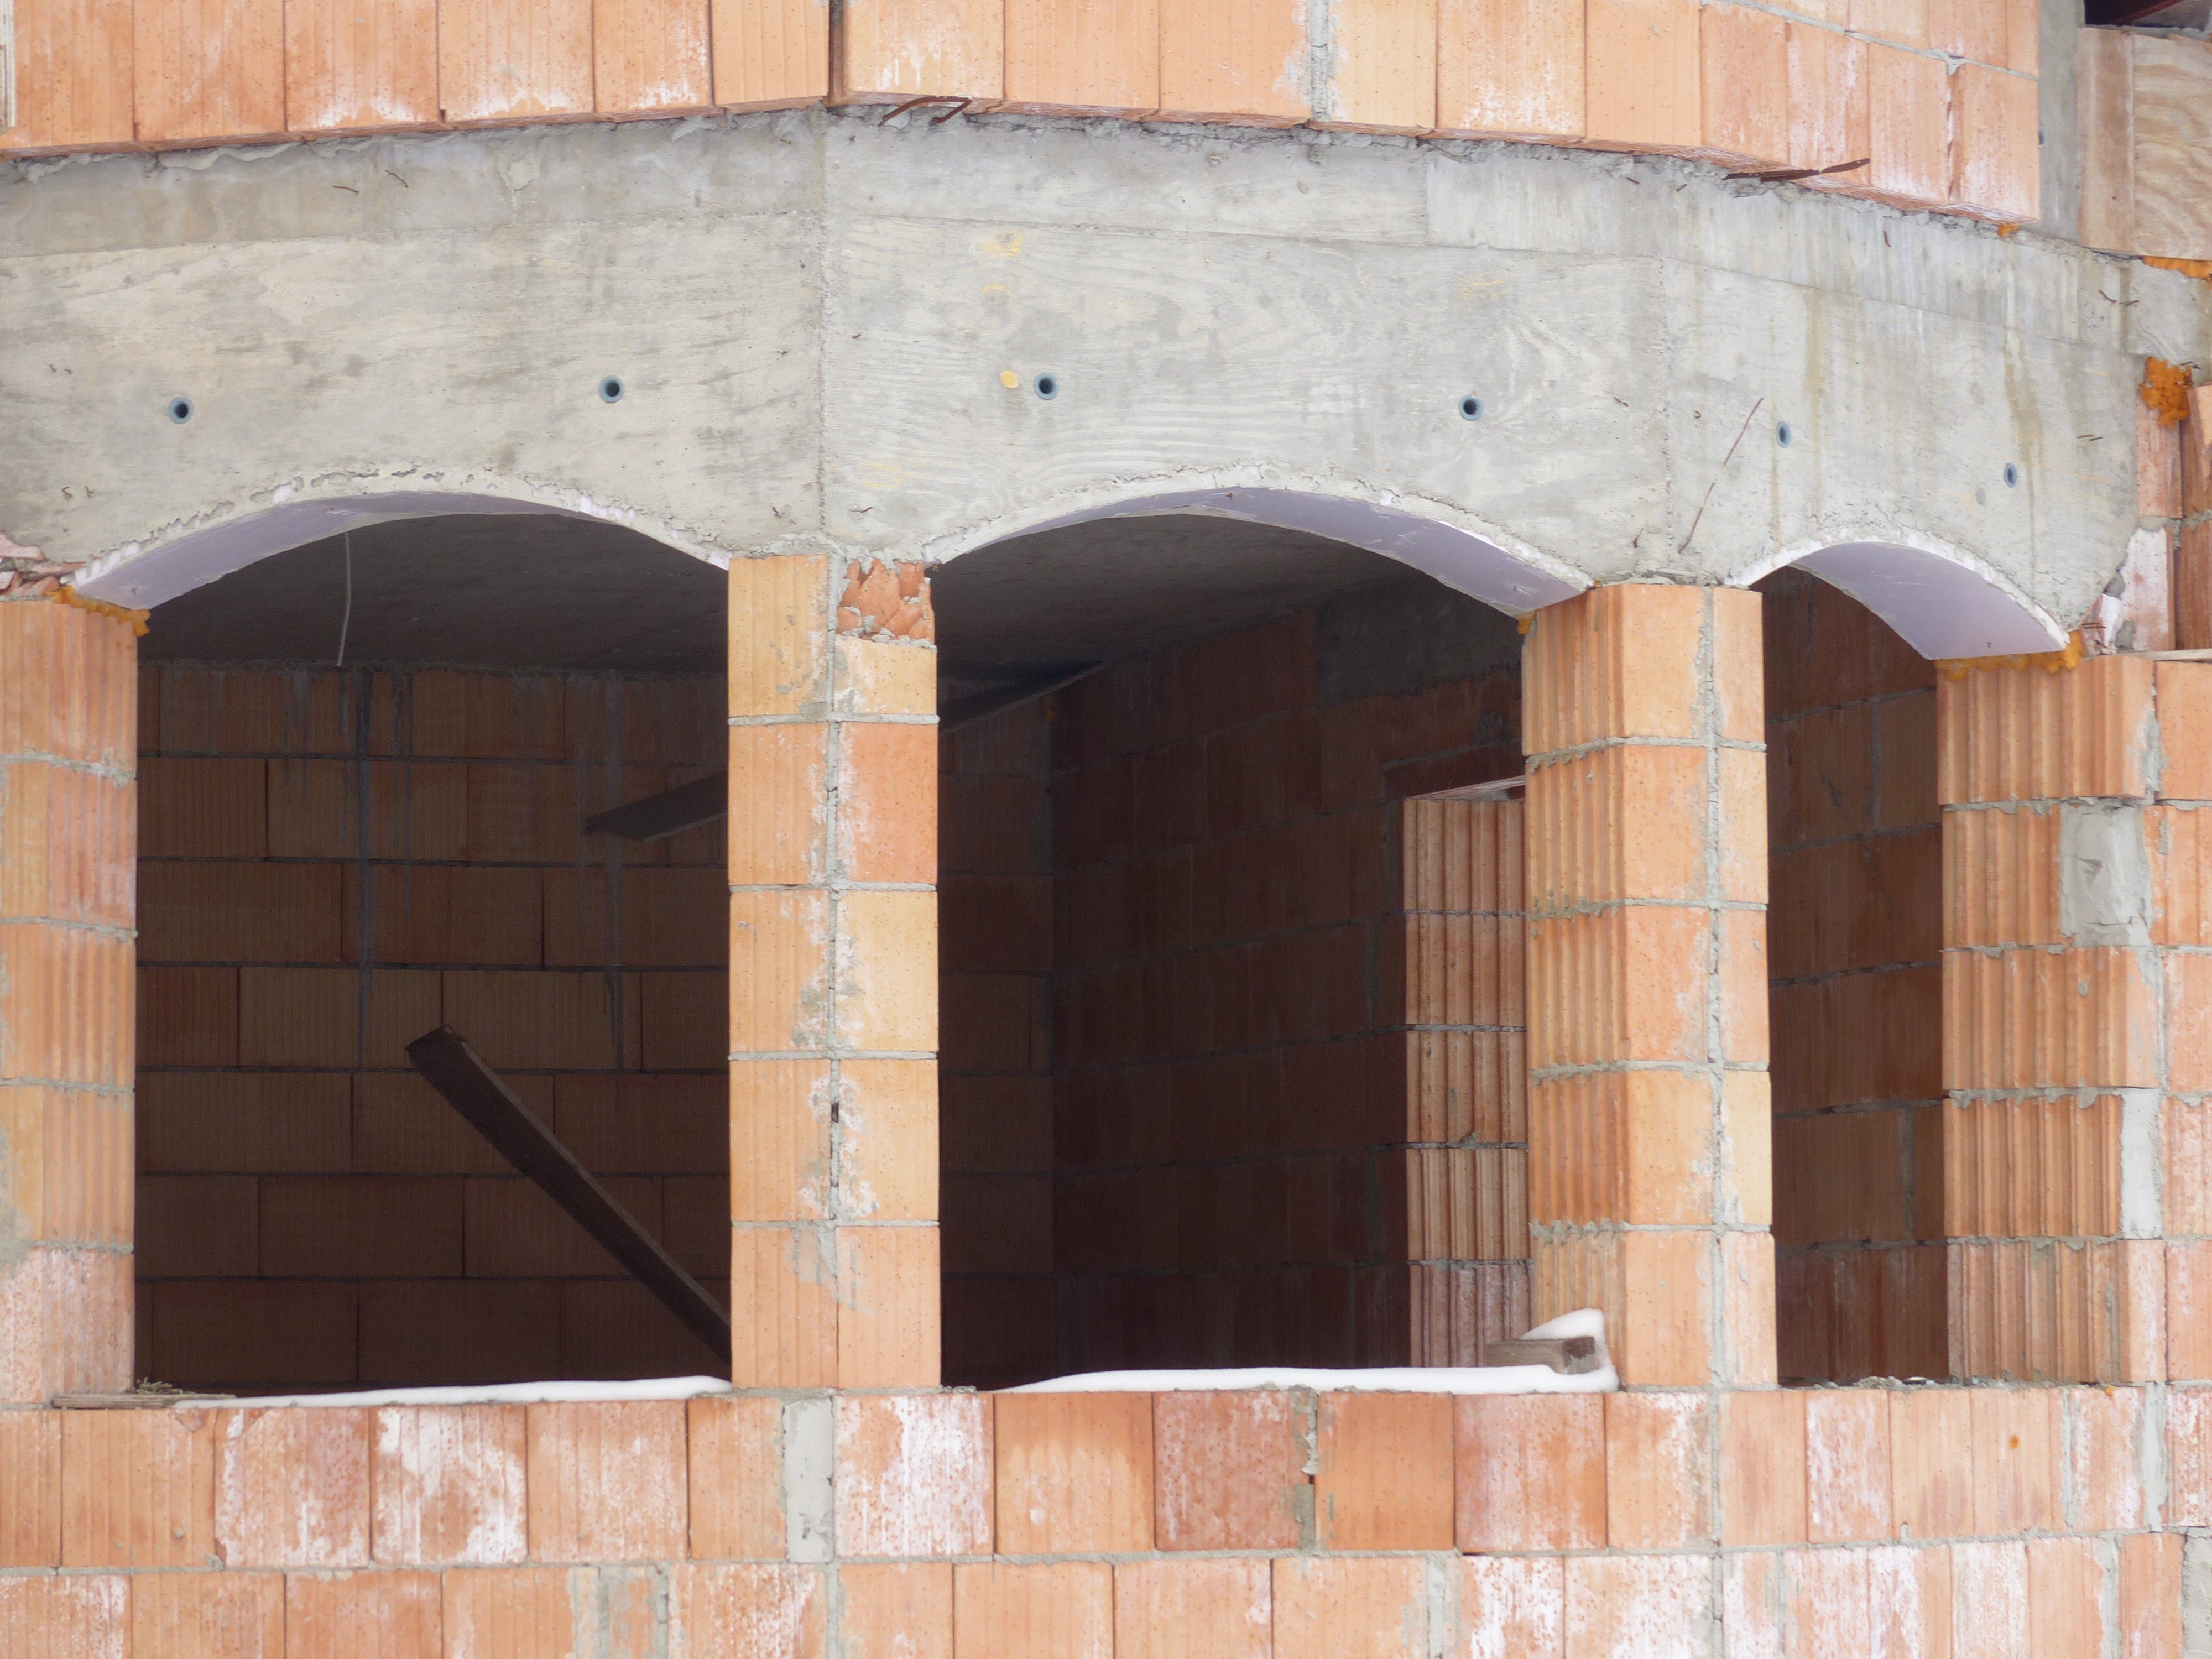
winter, architecture, structure, wood, window, home, wall, arch, facade, freeze, gate, brick, door, shell, stones, new, build, brickwork, frost penetration